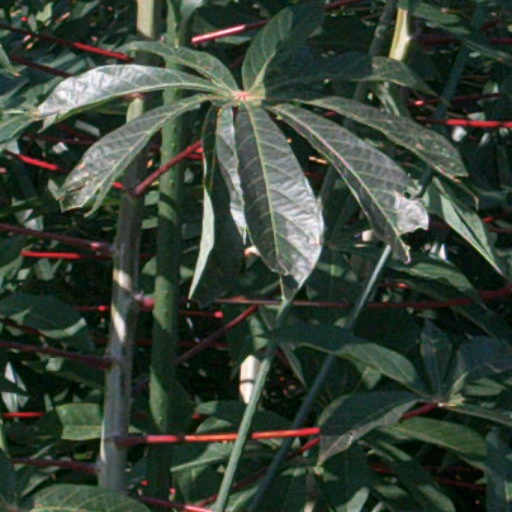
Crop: cassava